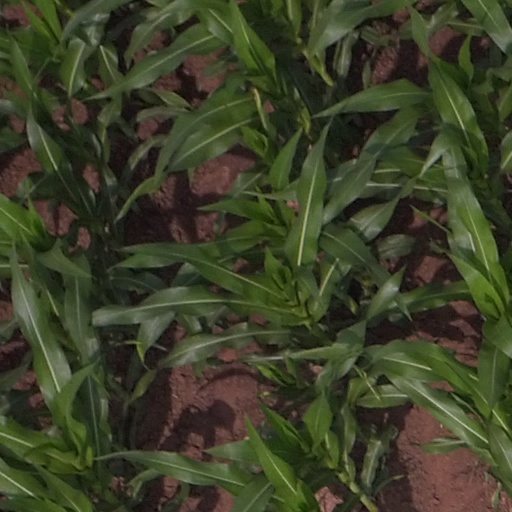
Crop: maize; corn